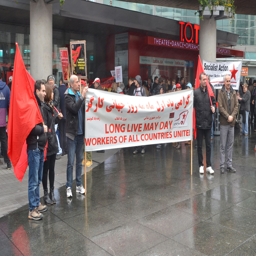
a group of people holding a large rad and white banner with most of the words written in human language .